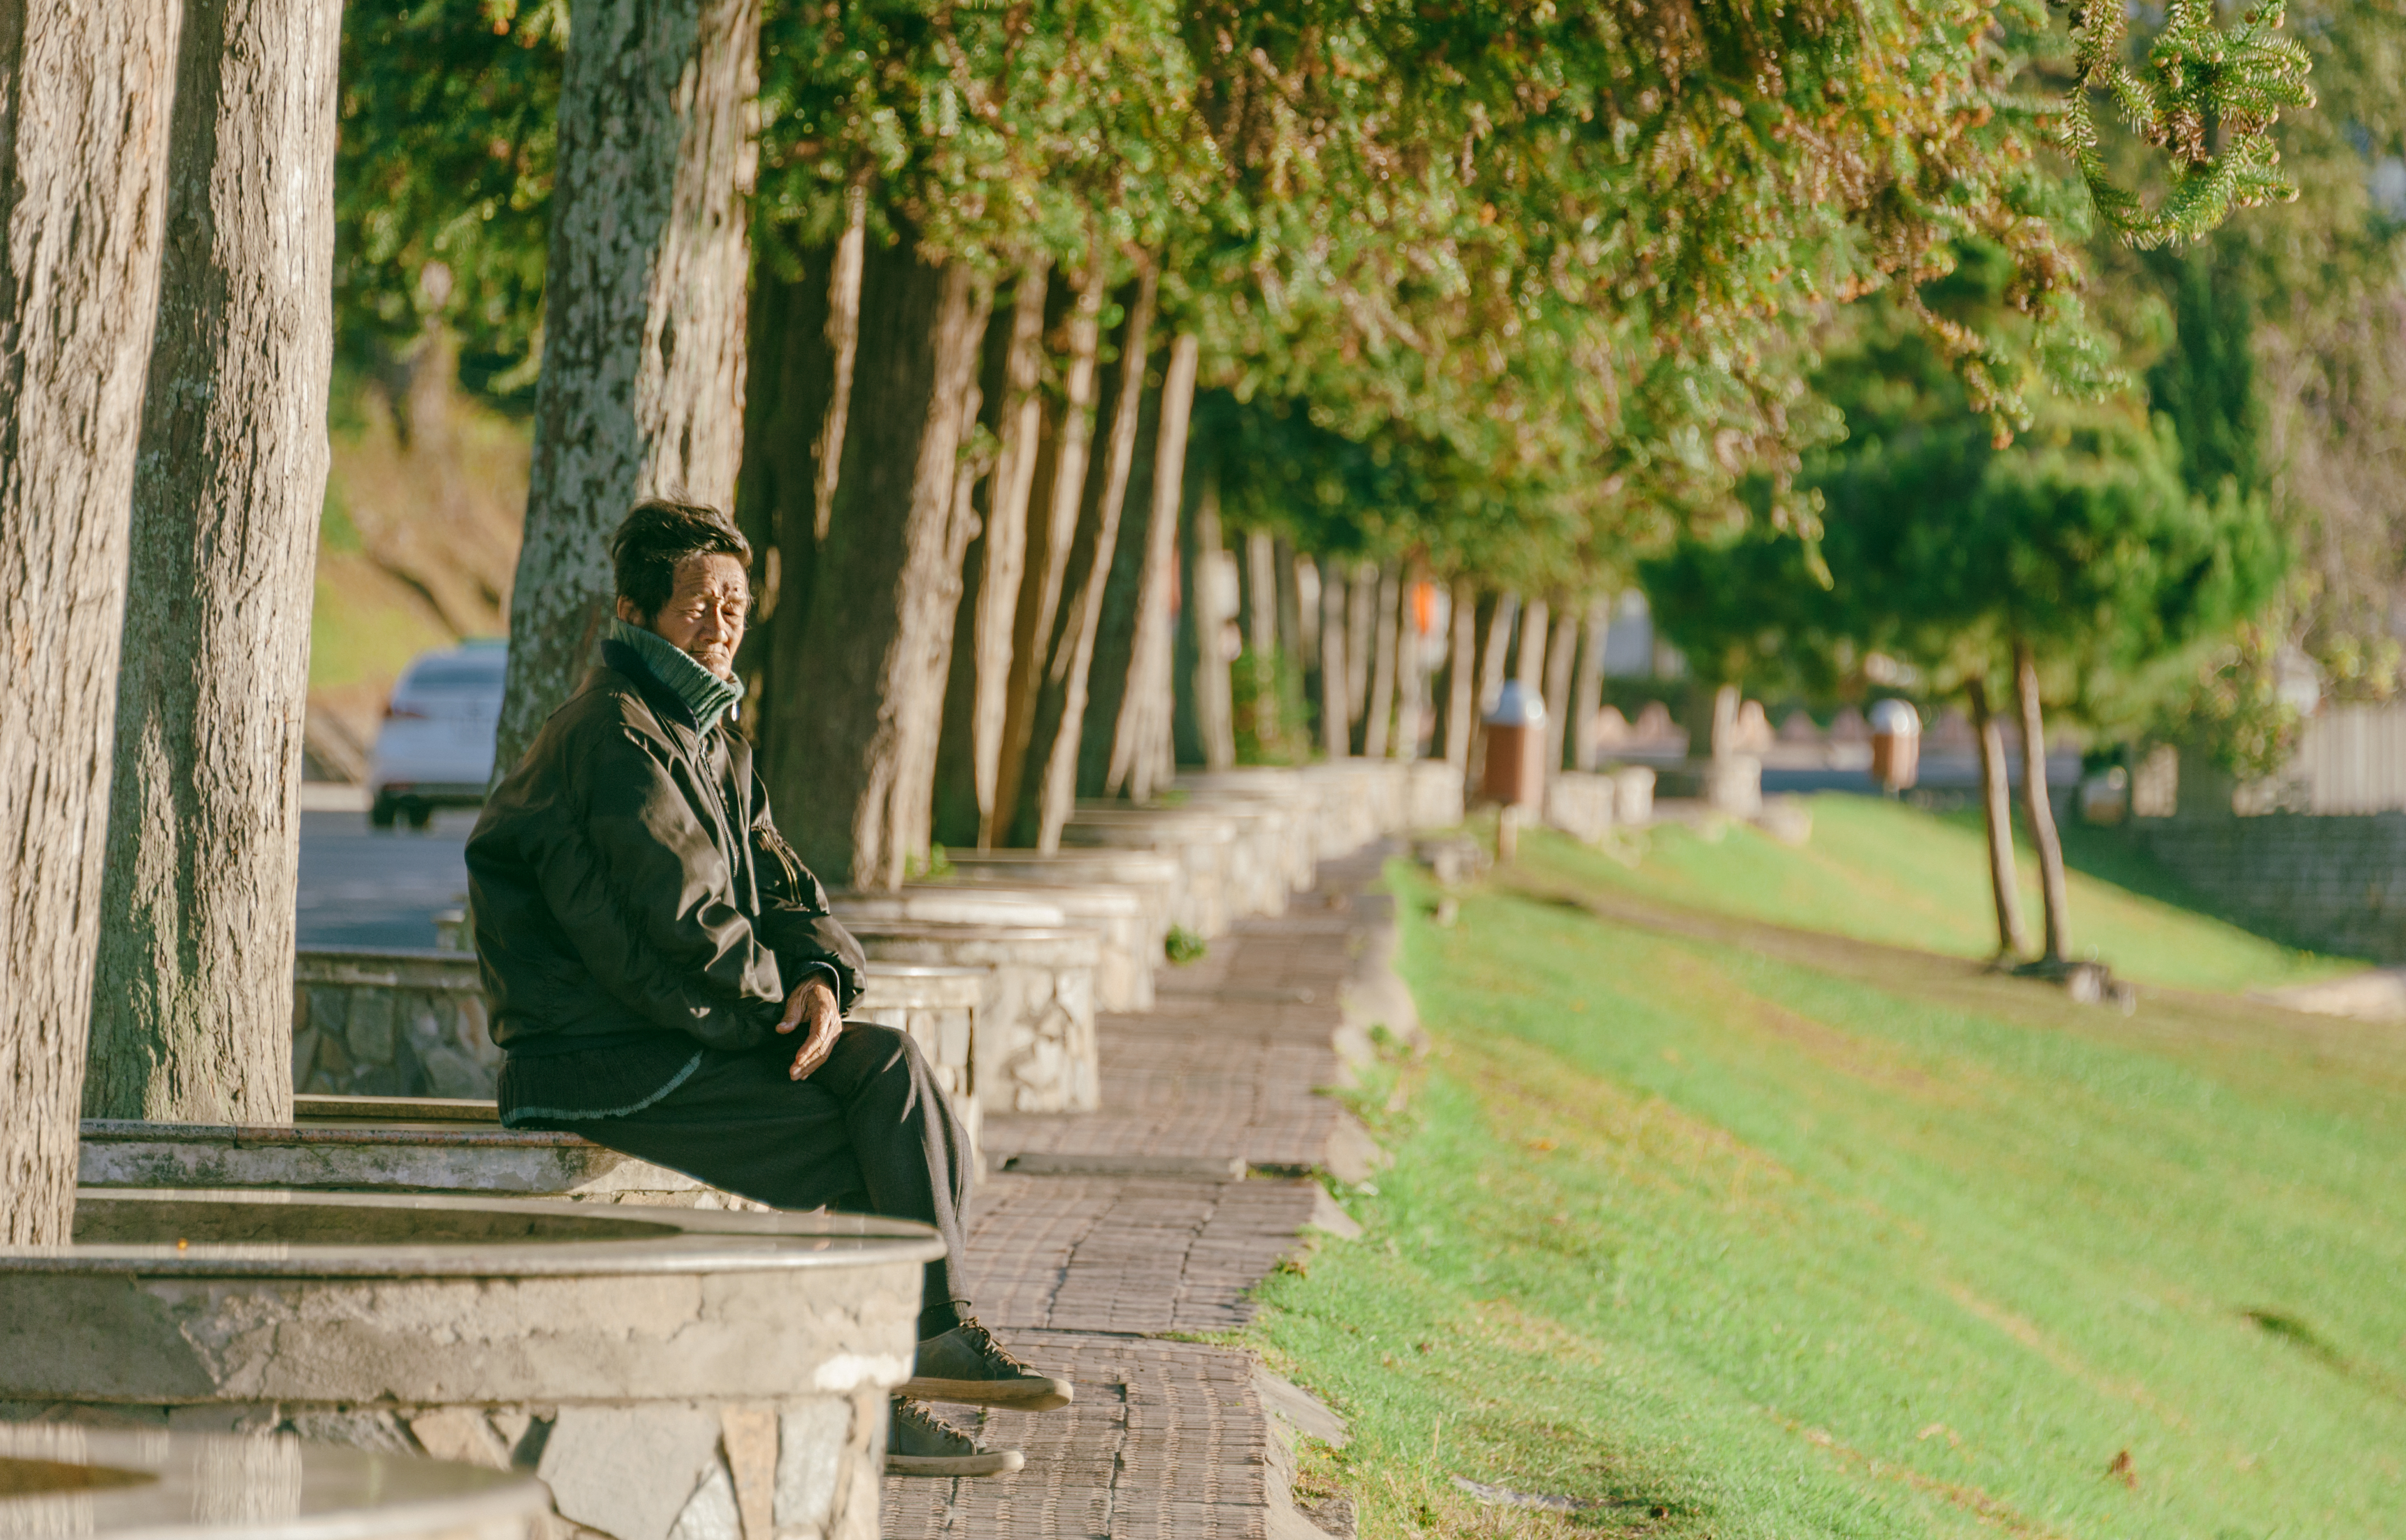
landscape, portrait, beautiful, art, artwork, photography, photographer, cute, lovely, wallpaper, cover, pretty, girl, beauty, photo, cool, amazing, green, tree, woody plant, plant, leaf, grass, leisure, park, autumn, recreation, garden, spring, lawn